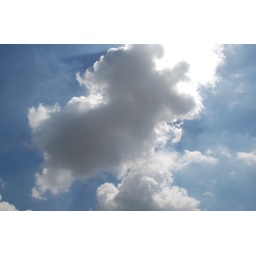
The sky was amazing after a year of gray in Tokyo.